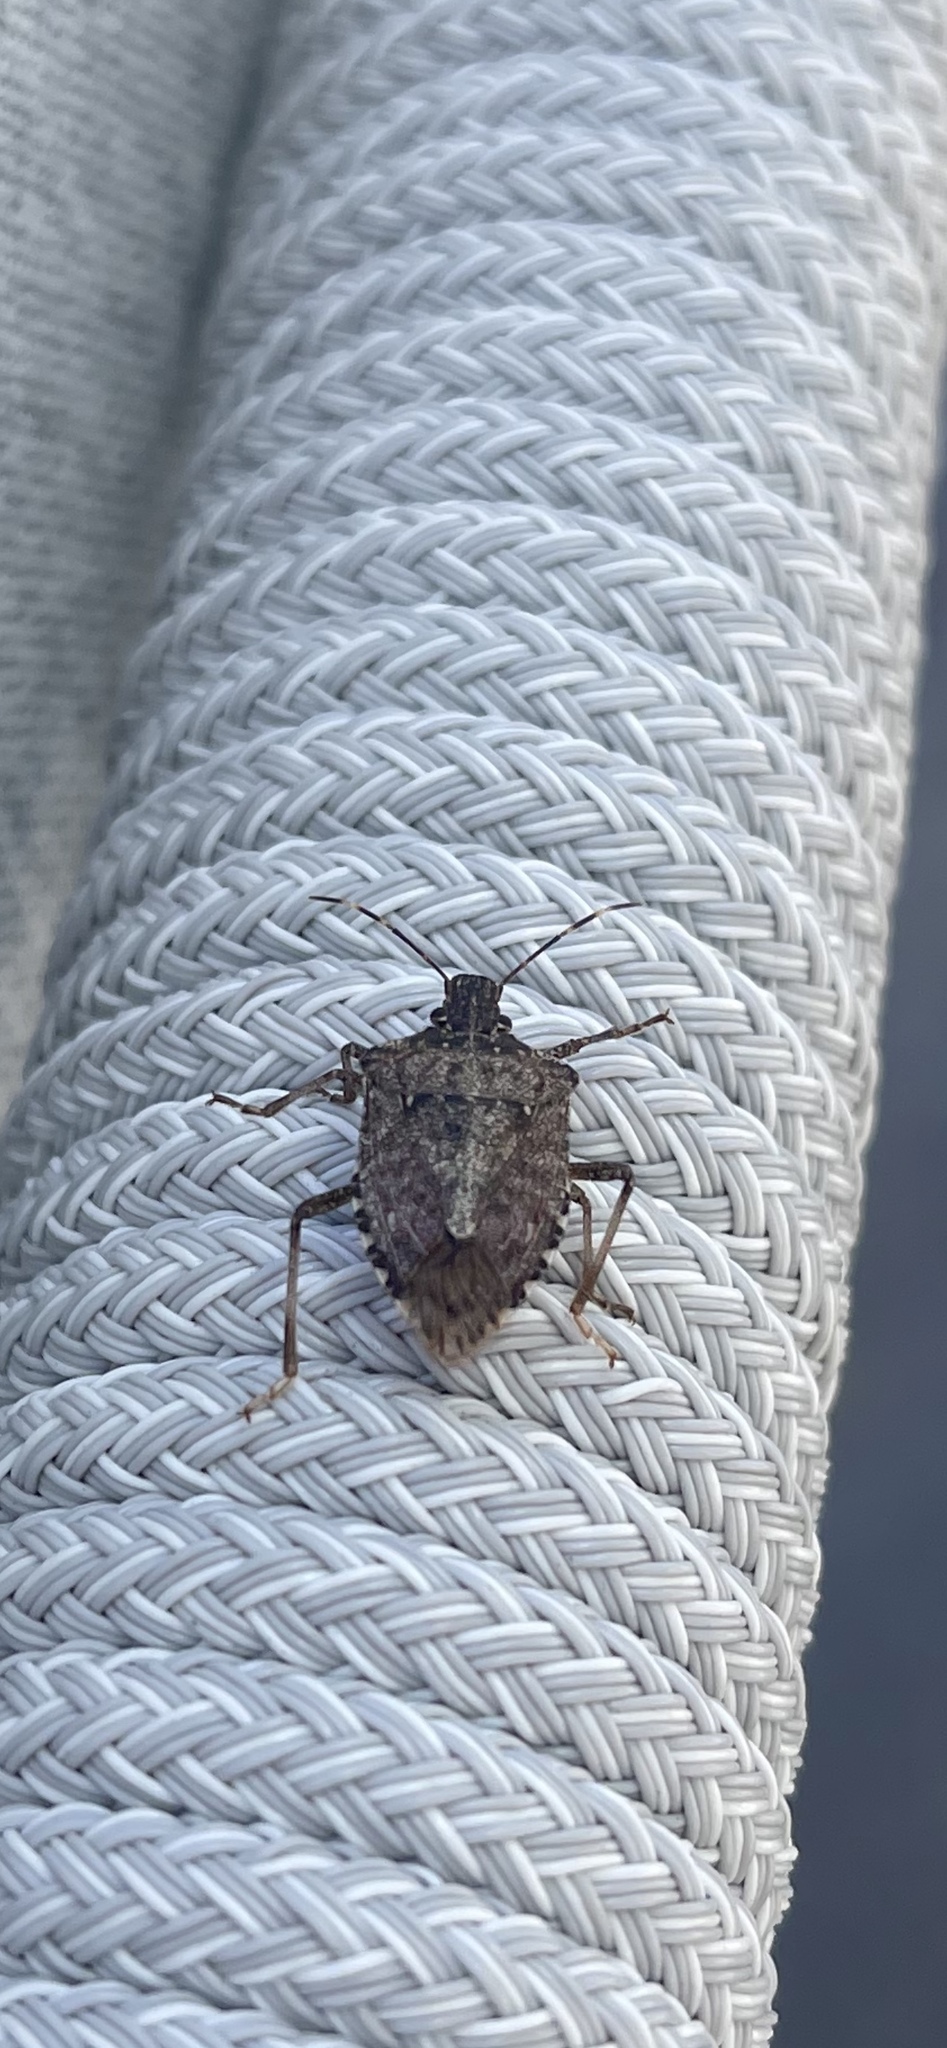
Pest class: stink_bug